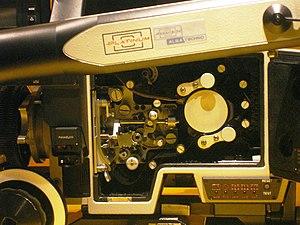
Caméra film 35 mm Panavision modèle Platinum (1986). Ouverte pour chargement. Mécanisme d'entraînement.
Panavision est une gamme de caméras argentiques professionnelles dont les dernières occurrences en 2004 ont représenté le nec plus ultra du matériel de cinéma au format 35 mm. Le format 70 mm est aussi présent dans plusieurs modèles Panaflex, ainsi que les formats 16 mm et Super 16.